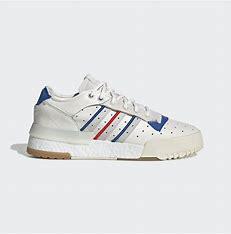
Brand: adidas
Model: originals Adidas Originals Rivalry Rm